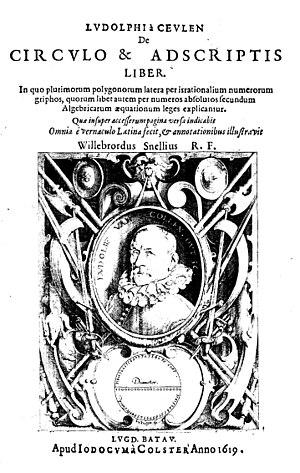
Ludolph van Ceulen ou Coelen est un mathématicien allemand qui émigra aux Pays-Bas. Il fut le premier professeur de mathématiques rétribué par l'université de Leyde ; calculateur prodigieux, il obtint par les mêmes moyens qu'Archimède une valeur approchée de π avec 35 décimales exactes, record qui ne lui fut pas contesté pendant trente ans.